2018 Syed Modi International

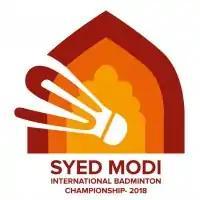

The 2018 Syed Modi International Badminton Championships was a badminton tournament which took place at the Babu Banarasi Das Indoor Stadium in Lucknow, India, from 20 to 25 November 2018 and had a total prize of $150,000.